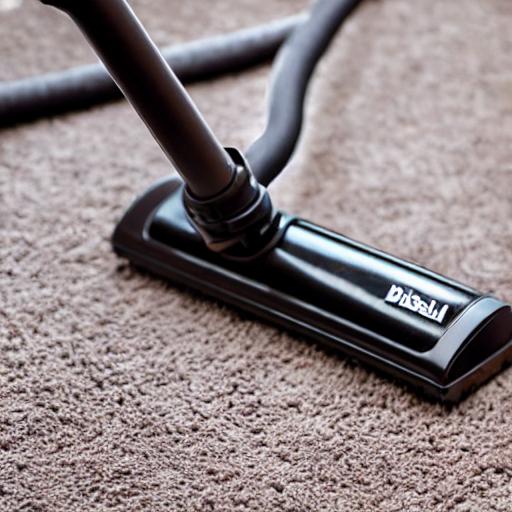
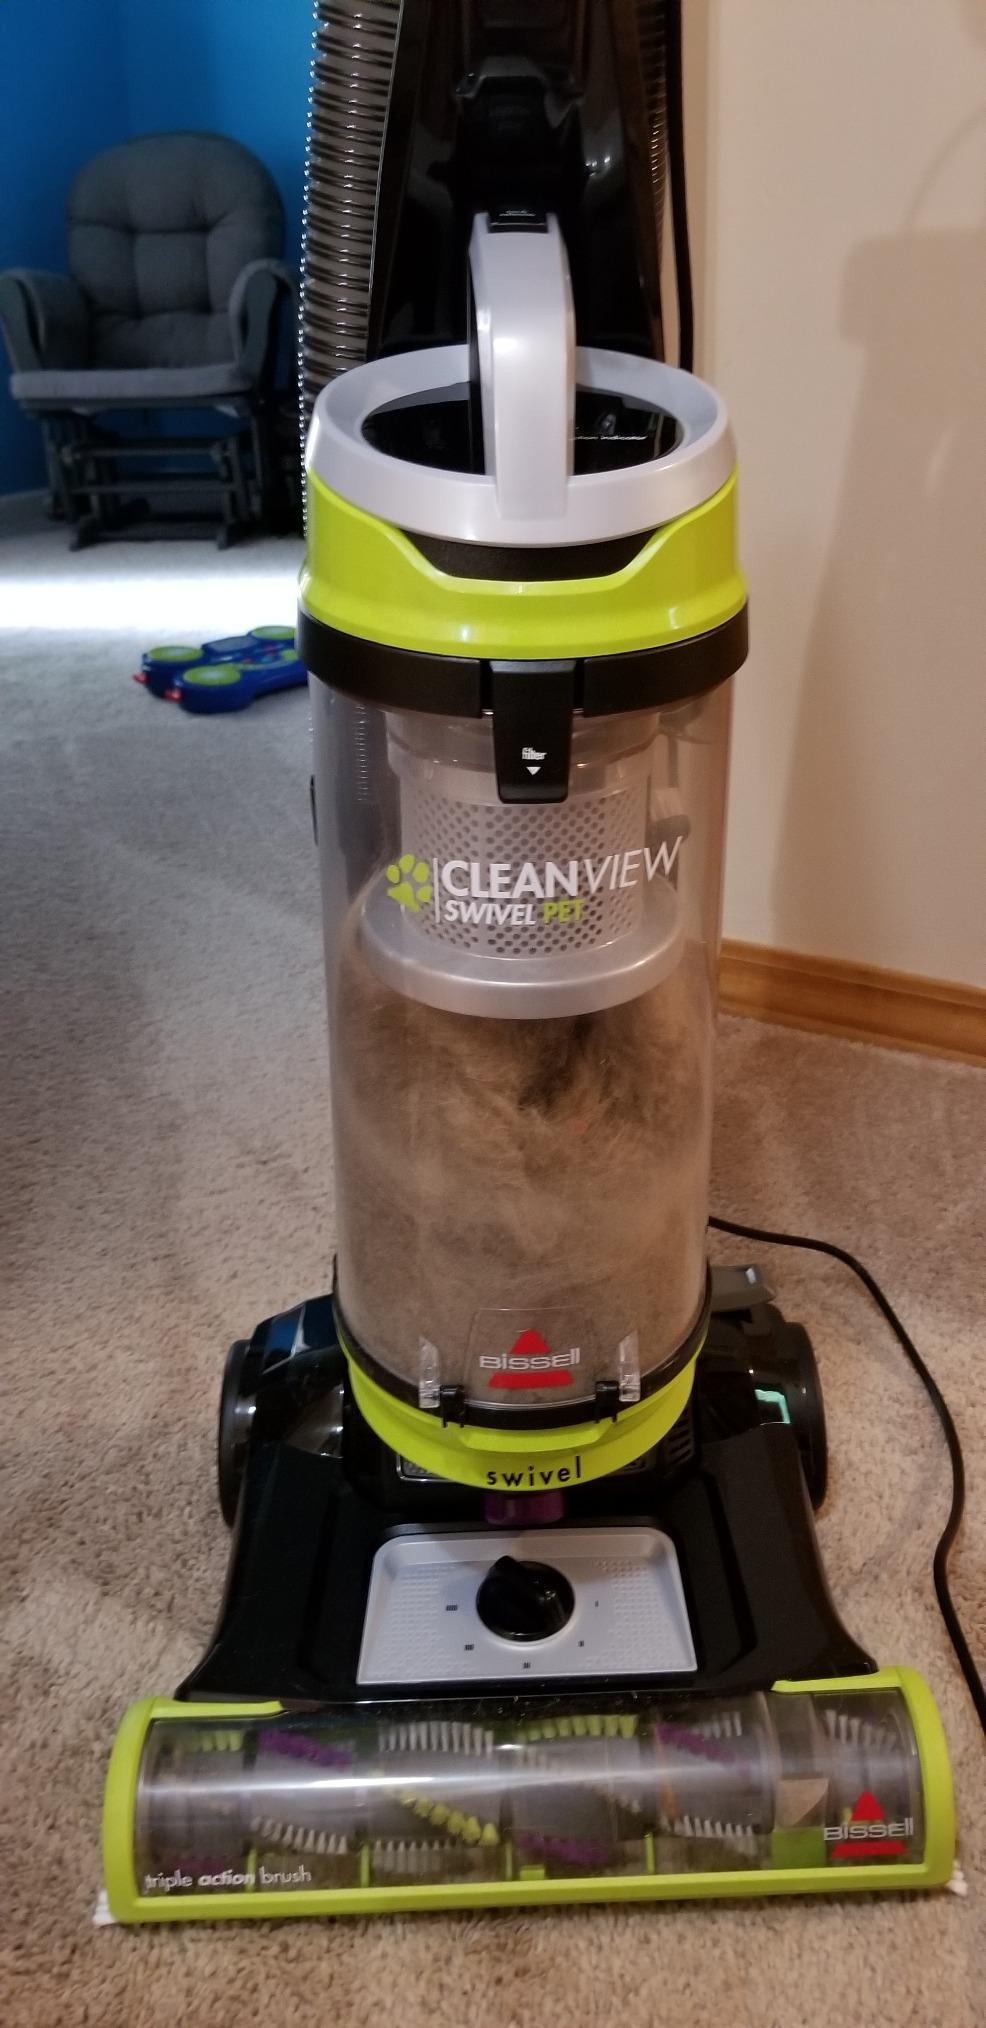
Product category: items_vacuum
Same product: no